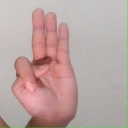
अक्षर: भ